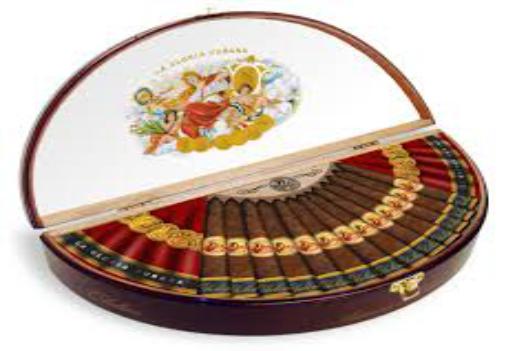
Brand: La Gloria Cubana
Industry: Necessities